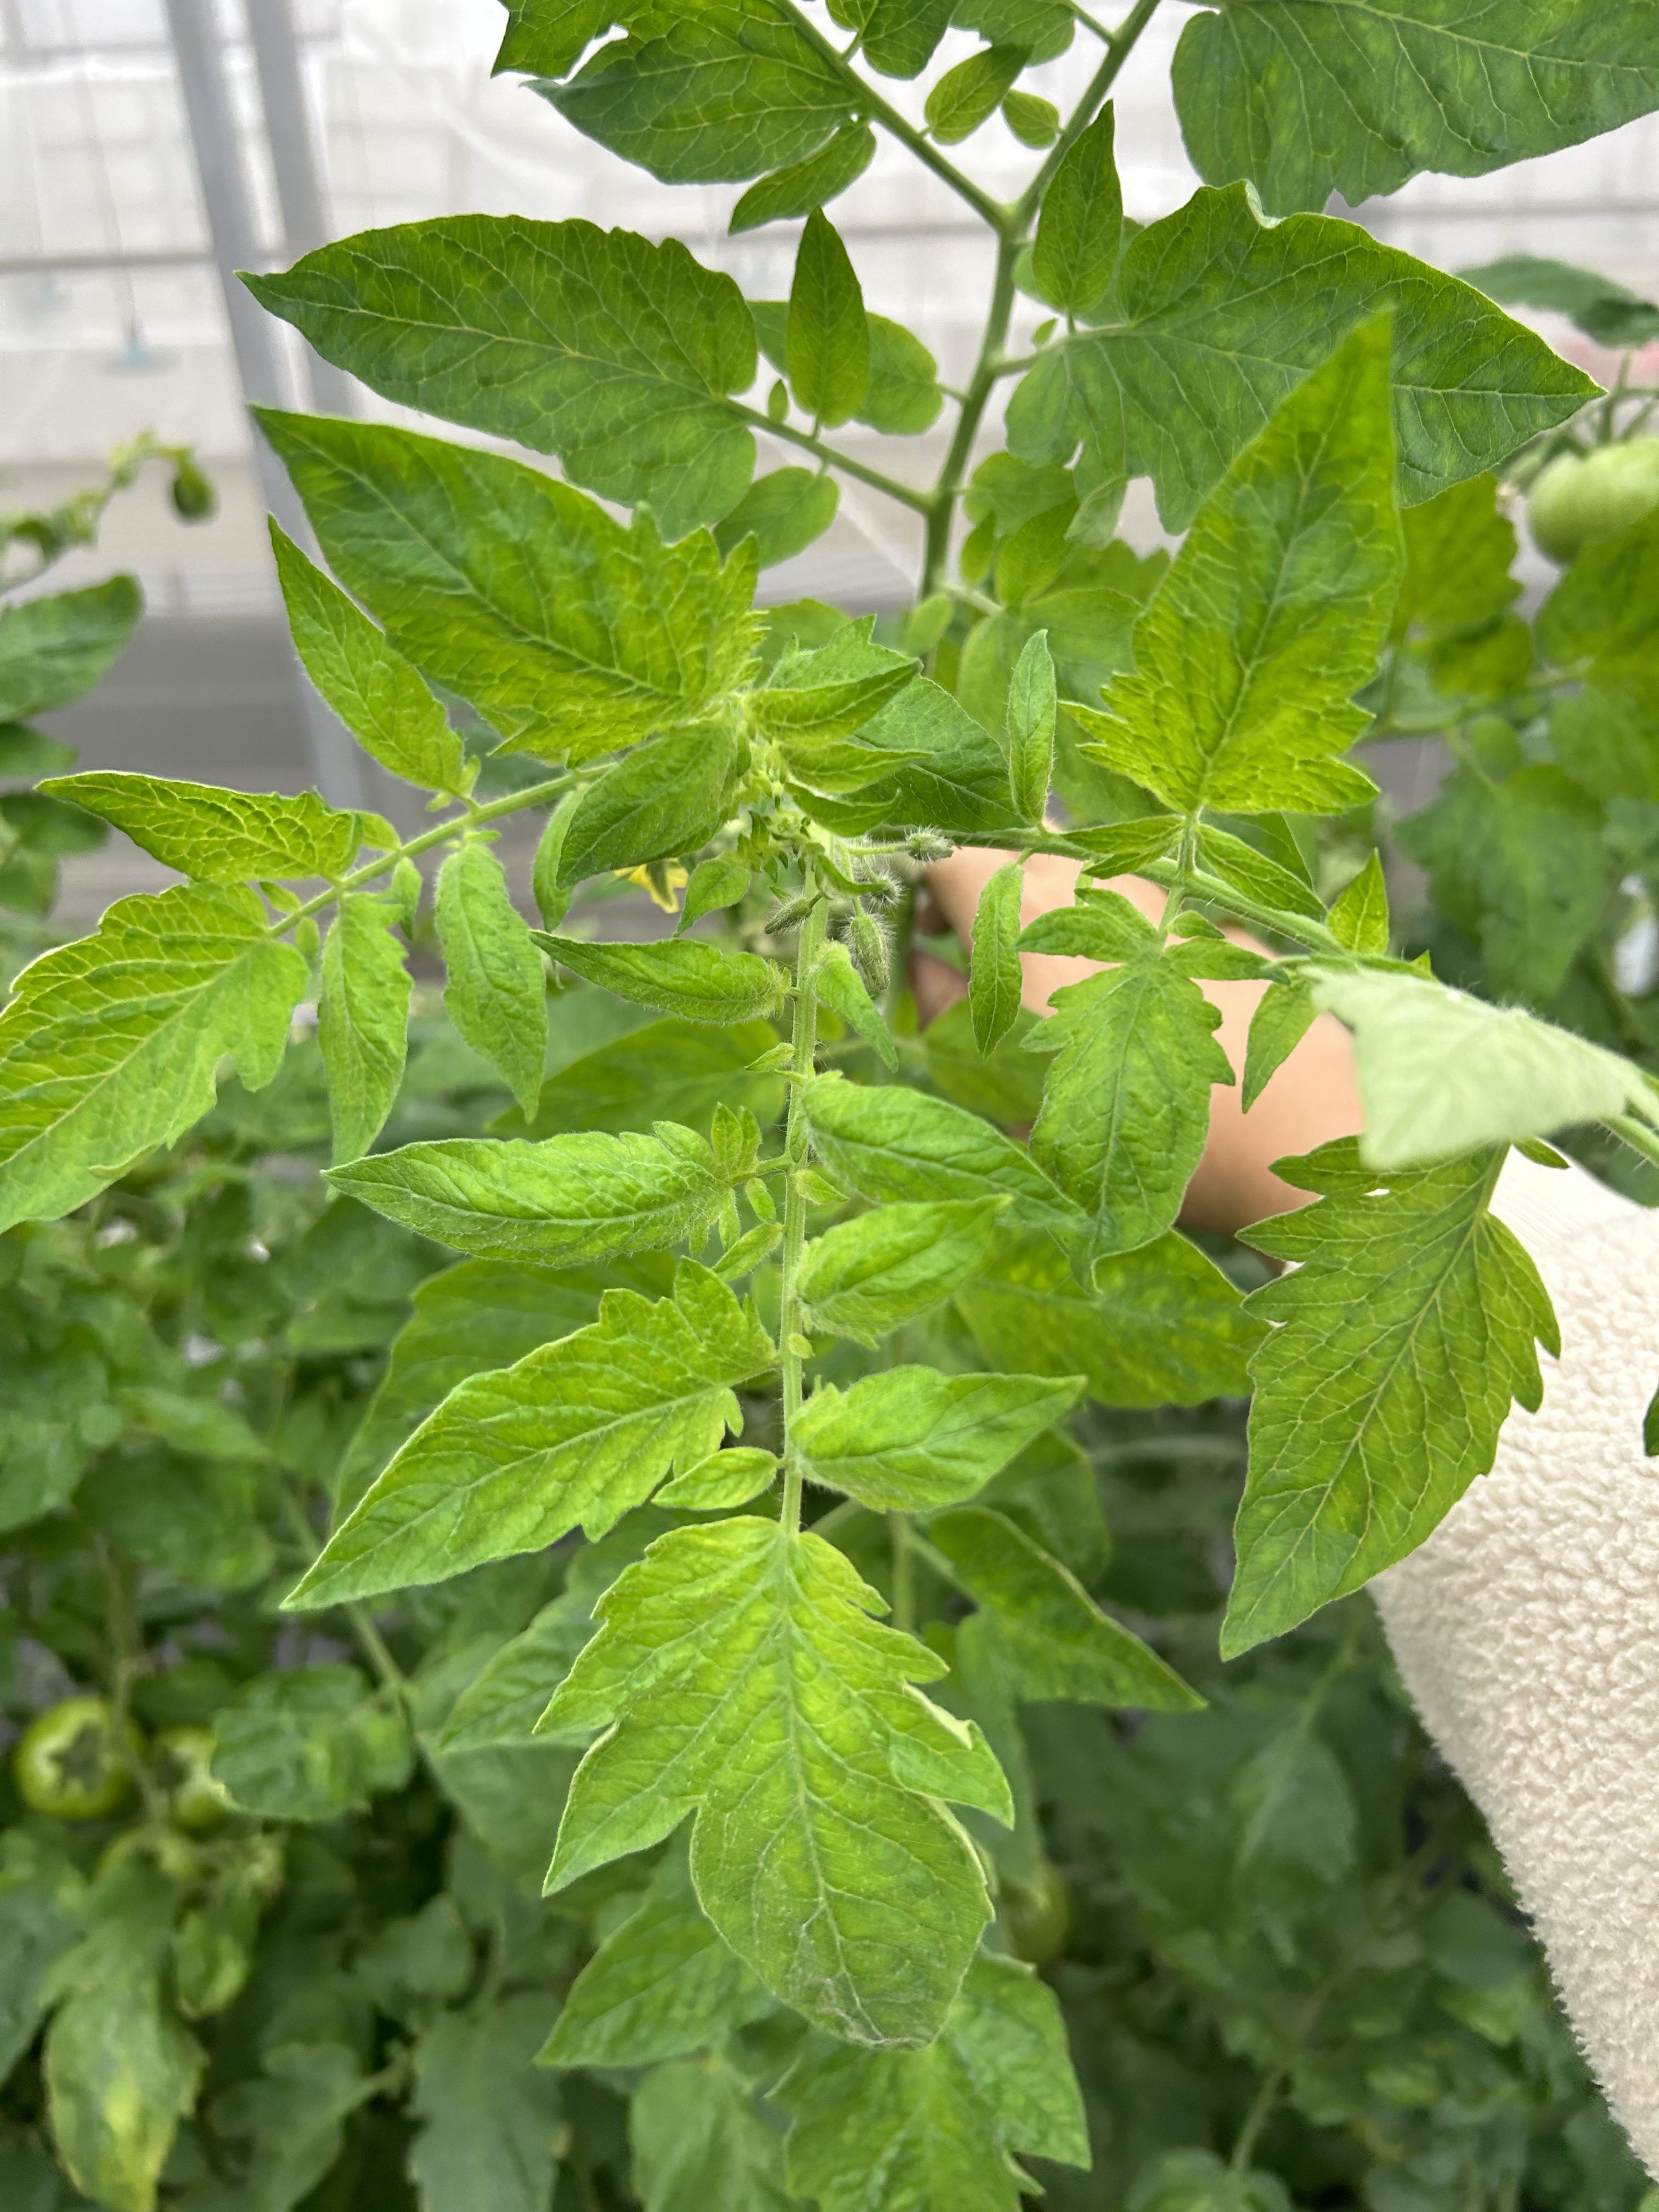
Disease: Viral